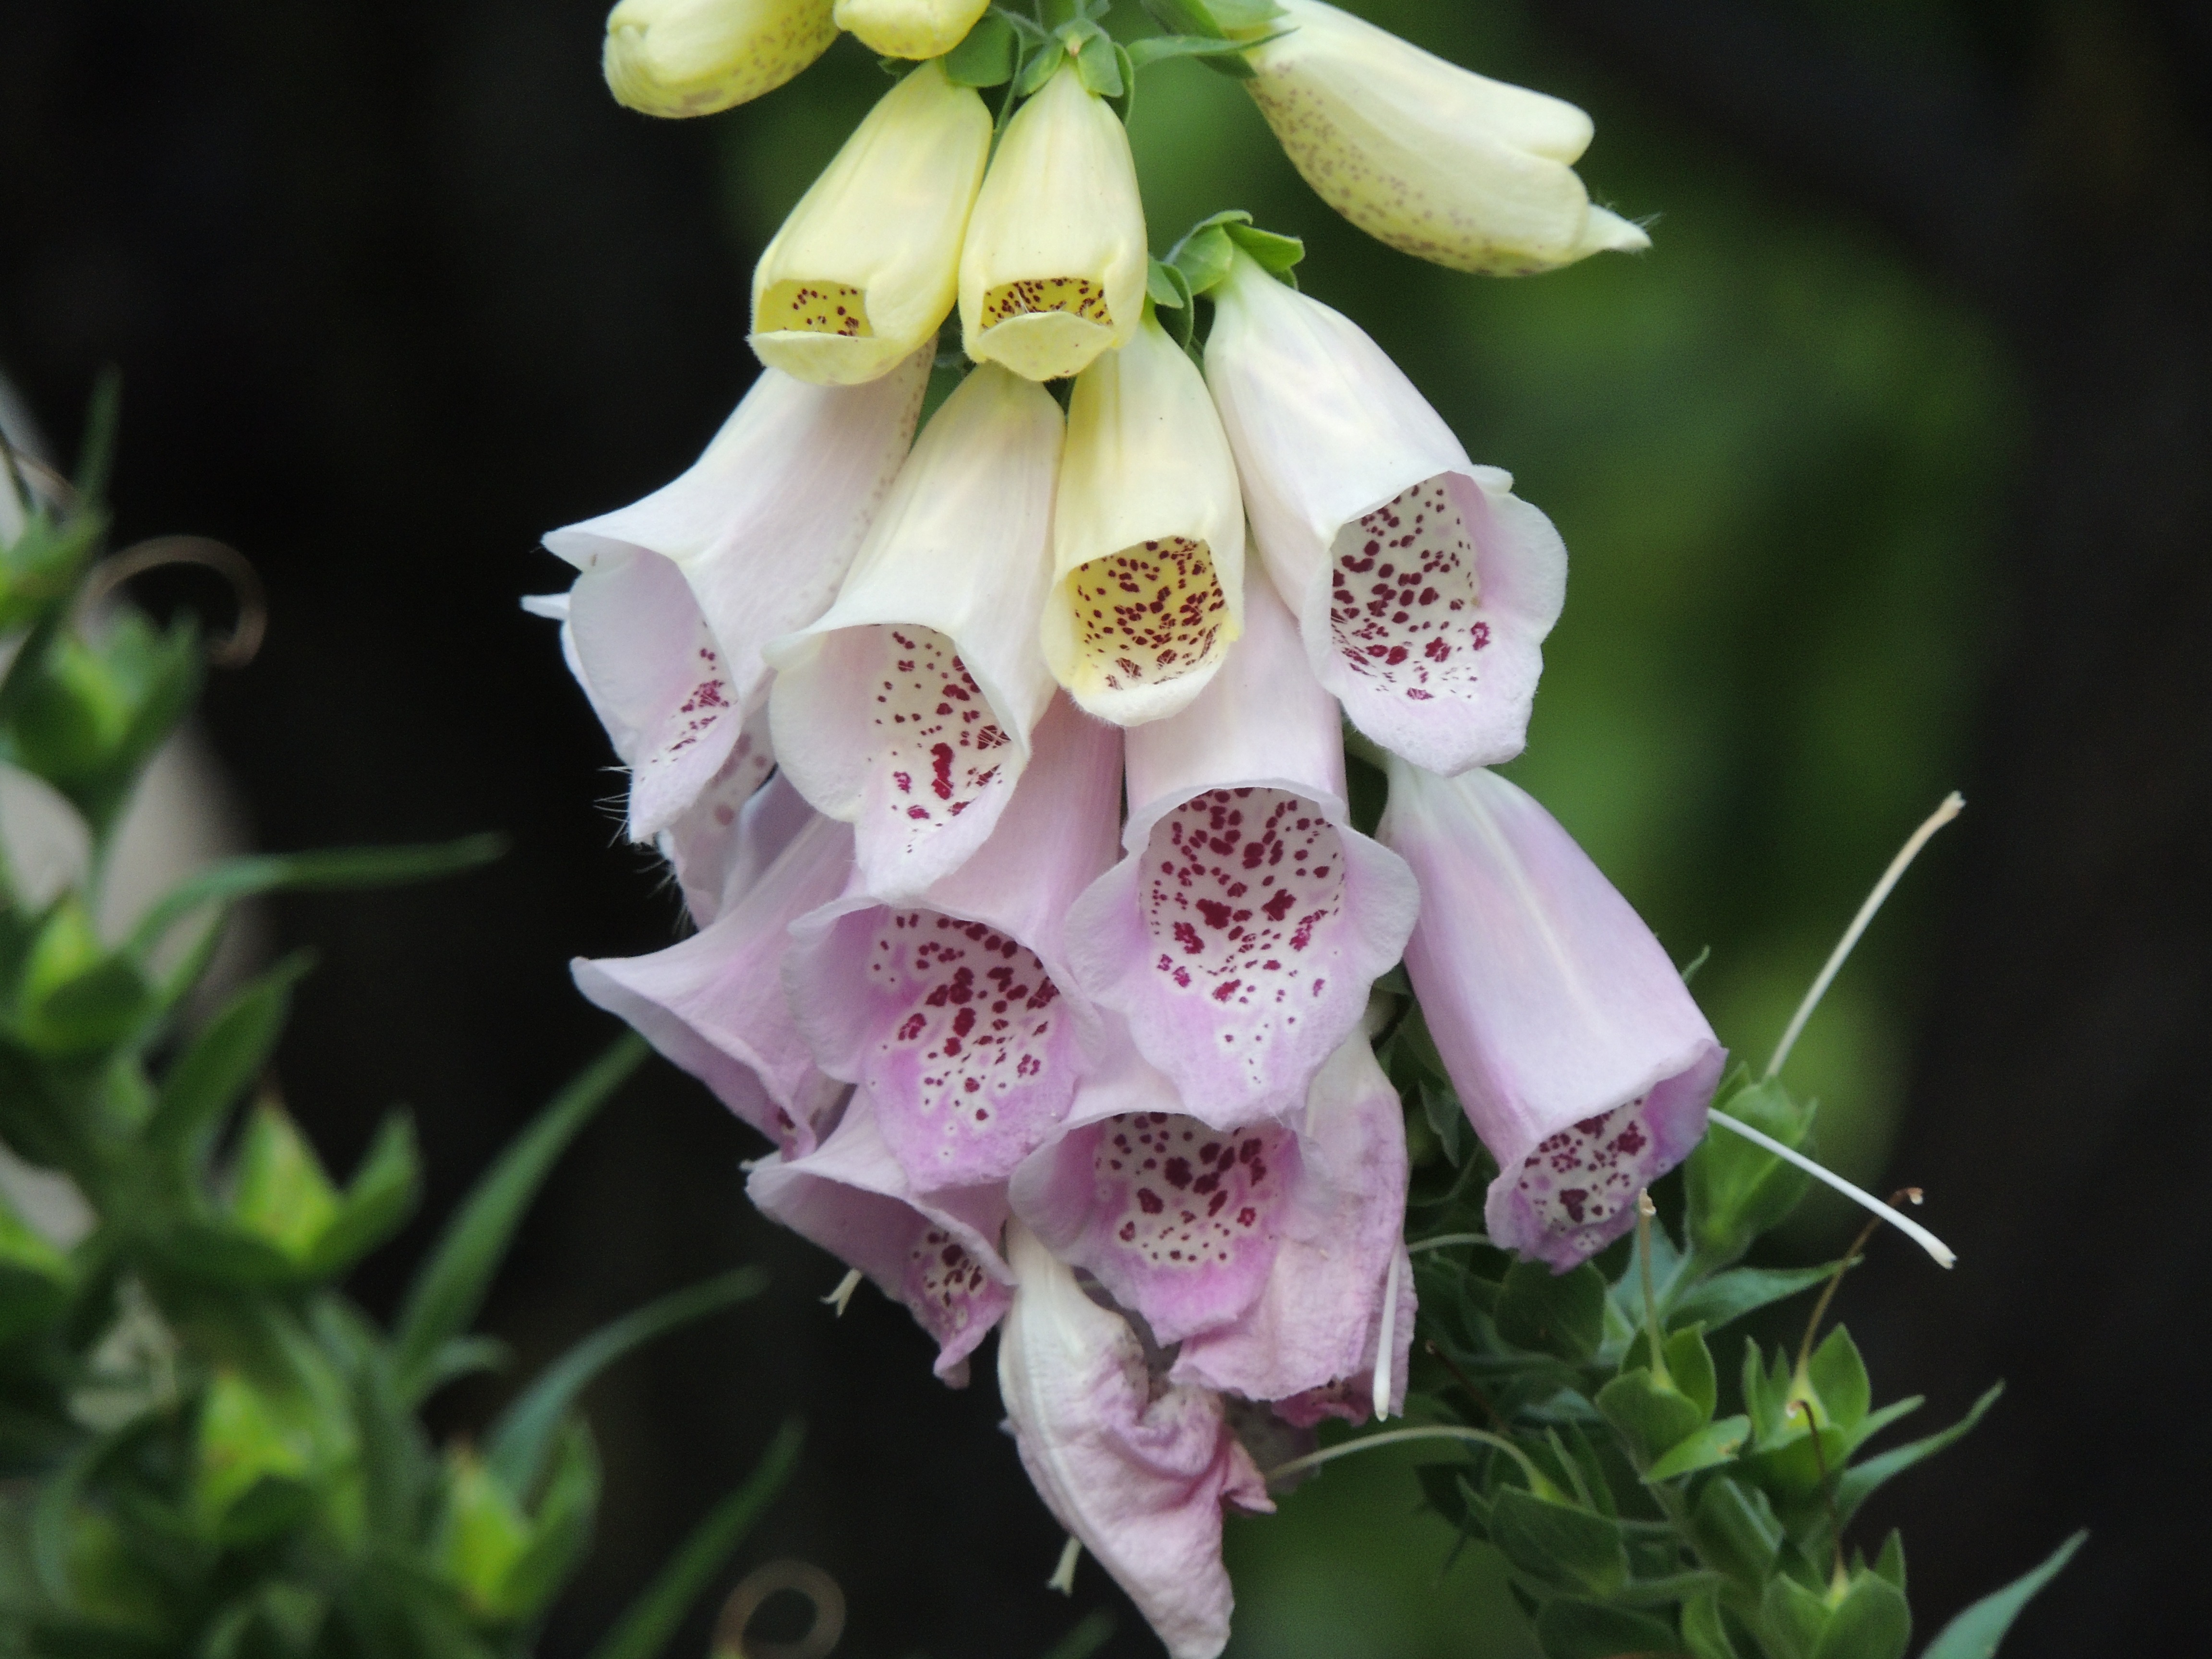
nature, blossom, plant, flower, bloom, botany, flora, orchid, wildflower, flowers, lily, digitalis, thimble, medicinal plant, macro photography, flowering plant, poisonous plant, dendrobium, land plant